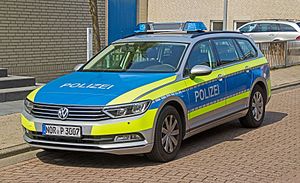
Volkswagen Passat B8 / Udstyr / Førerhjælpesystemer
Volkswagen Passat B8 er en stor mellemklassebil fra Volkswagen, som blev præsenteret for offentligheden på Paris Motor Show 2014 som efterfølger for Passat B7. Bilen kunne bestilles fra den 21. juli samme år, og de første biler blev leveret i november. Passat er for første gang baseret på MQB-platformen ligesom den mindre Golf, hvorved kabinepladsen kunne øges ved cirka samme udvendige længde.